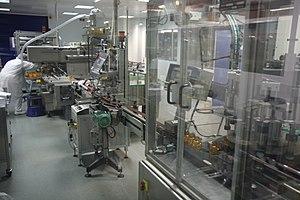
Laboratoires Pharmaceutiques Arkopharma - Zone de production - Chaîne de conditionnement de piluliers (remplissage)
Arkopharma est un laboratoire pharmaceutique spécialisé dans le domaine de la phytothérapie, des médicaments naturels et des compléments alimentaires, fondée en 1980.